Volume (video game)

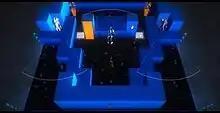
"Volume"s approach is similar to the "Metal Gear" series, in this case, showing the player as Robert (bottom center) in virtual heist against guards (knightlike figures) and their current cones of vision.

"Volume"s gameplay has been designed by Bithell similar to the stealth elements of the "Metal Gear Solid" series. The game is presented in a top-down third-person view of the Volume simulation, showing a floor layout, Robert's avatar, and several guards and other antagonists that patrol the area. Several different variety of guards exist, each of which have different patterns of movement and how they respond to seeing the player character; such guards include archers that have a long range of vision, rogues that can see in a full circle around them, dogs that work by sense of smell and track the player by proximity, and automated turrets that react much faster than other guards. When spotted, the player has a short amount of time to attempt to break the line of sight and take cover, otherwise the simulation will restart, either fully or at the most recent checkpoint that the player has crossed. Guards behave in established patterns, and the player can disrupt these by making noise, such as flushing a toilet, or purposely cross their line of sight to draw them away from a patrol route. The player is unable to kill these foes, but over the course of the story, gain an arsenal of tools to distract them and avoid detection; once the player has one or more such tools, they can create a loadout for their character to select which gadgets they wish to take into a level.